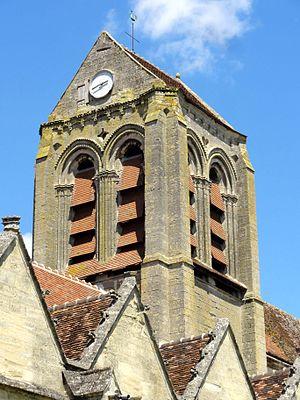
Clocher.
L'église Saint-Georges est une église catholique paroissiale située à Ully-Saint-Georges, en France. C'est un vaste édifice assez complexe, qui se compose de parties issues, pour l'essentiel, de trois époques distinctes, à savoir la période romane tardive ; la période gothique rayonnante ; et la période gothique flamboyante. Hormis deux pans de mur en opus spicatum qui remontent potentiellement au XIᵉ siècle, les parties les plus anciennes sont le transept et la première travée des deux bas-côtés du chœur. Le maître d'œuvre a fait appel à une technique de construction novatrice, le voûtement d'ogives, avec des nervures retombant sur des piliers cantonnés, qui préfigurent le style gothique. Ainsi, l'église Saint-Georges fait partie des quarante églises du département qui possèdent des voûtes d'ogives antérieures au milieu du XIIᵉ siècle. À Ully-Saint-Georges, ces voûtes sont au nombre de cinq ; en effet, les absidioles et le vaisseau central du chœur sont reconstruites pour une seconde fois au XIIIᵉ siècle. Mais dans un premier temps, le clocher reçoit son étage de beffroi, au début du XIIIᵉ siècle, et la nef est pourvue d'un nouveau portail abrité sous un porche voûté d'ogives.